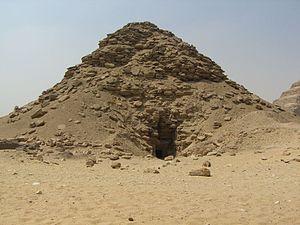
La pyramide d'Ouserkaf qui est de type à faces lisses se trouve à l'angle nord-est du complexe funéraire de Djéser. Elle a été visitée et explorée pour la première fois en 1839 par John Shae Perring et identifiée comme celle d'Ouserkaf en 1928 par Cecil Mallaby Firth.
Les pyramides d'Égypte, de tous les vestiges monumentaux que nous ont légués les Égyptiens de l'Antiquité, et notamment les trois grandes pyramides de Gizeh, sont à la fois les plus impressionnantes et les plus emblématiques de cette civilisation. Si elle fut, à son origine, destinée au roi, l'idée d'une sépulture pyramidale fut rapidement reprise par les proches du souverain. Khéops semble avoir été le premier à autoriser ses femmes à se faire élever un tel tombeau.